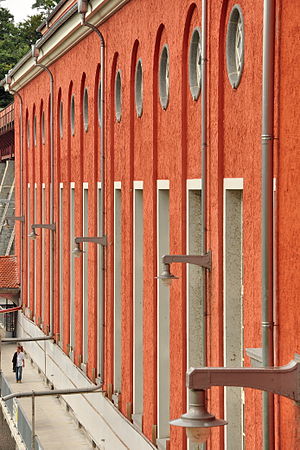
Bülach (distrikt)
Kraftværk i Glattfelden, Bülach distrikt
Bülach er et af de tolv distrikter i kanton Zürich i Schweiz. Distriktets størrelse er 185,19 km², og der er 131.692 indbyggere pr. 31. december 2010. Den administrative hovedby er Bülach, mens den største kommune i distriktet er Kloten, hvor Zürich Lufthavn er placeret.